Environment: real
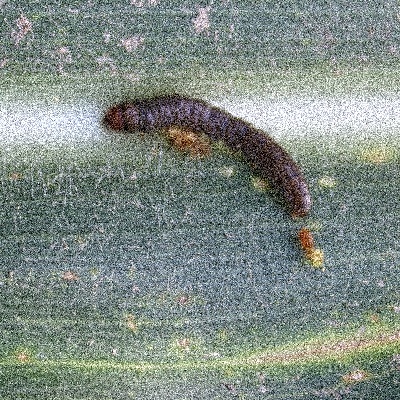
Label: fall_armyworm